St. Paul's Episcopal Church (Walnut Creek, California)

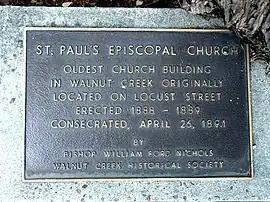
Historical Marker

Holding church services in the schoolhouse or in the town hall, the founding families of St. Paul's discussed the next step of building a church. A convenient Walnut Creek location was found on School Street (now Locust Street) and the price was right. On December 19, 1887, a gold coin in the amount of $175 was exchanged for a deed for the land on School Street.